Dubravka (drama)

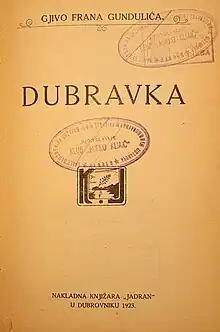
Cover for the 1923 edition

Dubravka is a drama of mythological-pastoral content and allegorical meaning written in the mid-third decade of the 17th century by the Croatian author Ivan Gundulić. It consists of three acts with a total of 28 scenes and 1,696 verses, written in double rhymed dodecasyllables and octosyllables.